Setralit

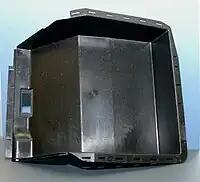
Example for a possible future use of: glove compartment made of hemp fiber reinforced plastic with polypropylene (PP) matrix produced by NF injection molding.

Setralit® is a raw material for industrial manufacturing and allows multifunctional utilization. It can be substituted expensive synthetic fiber (e.g. aramid) in challenging technical applications.